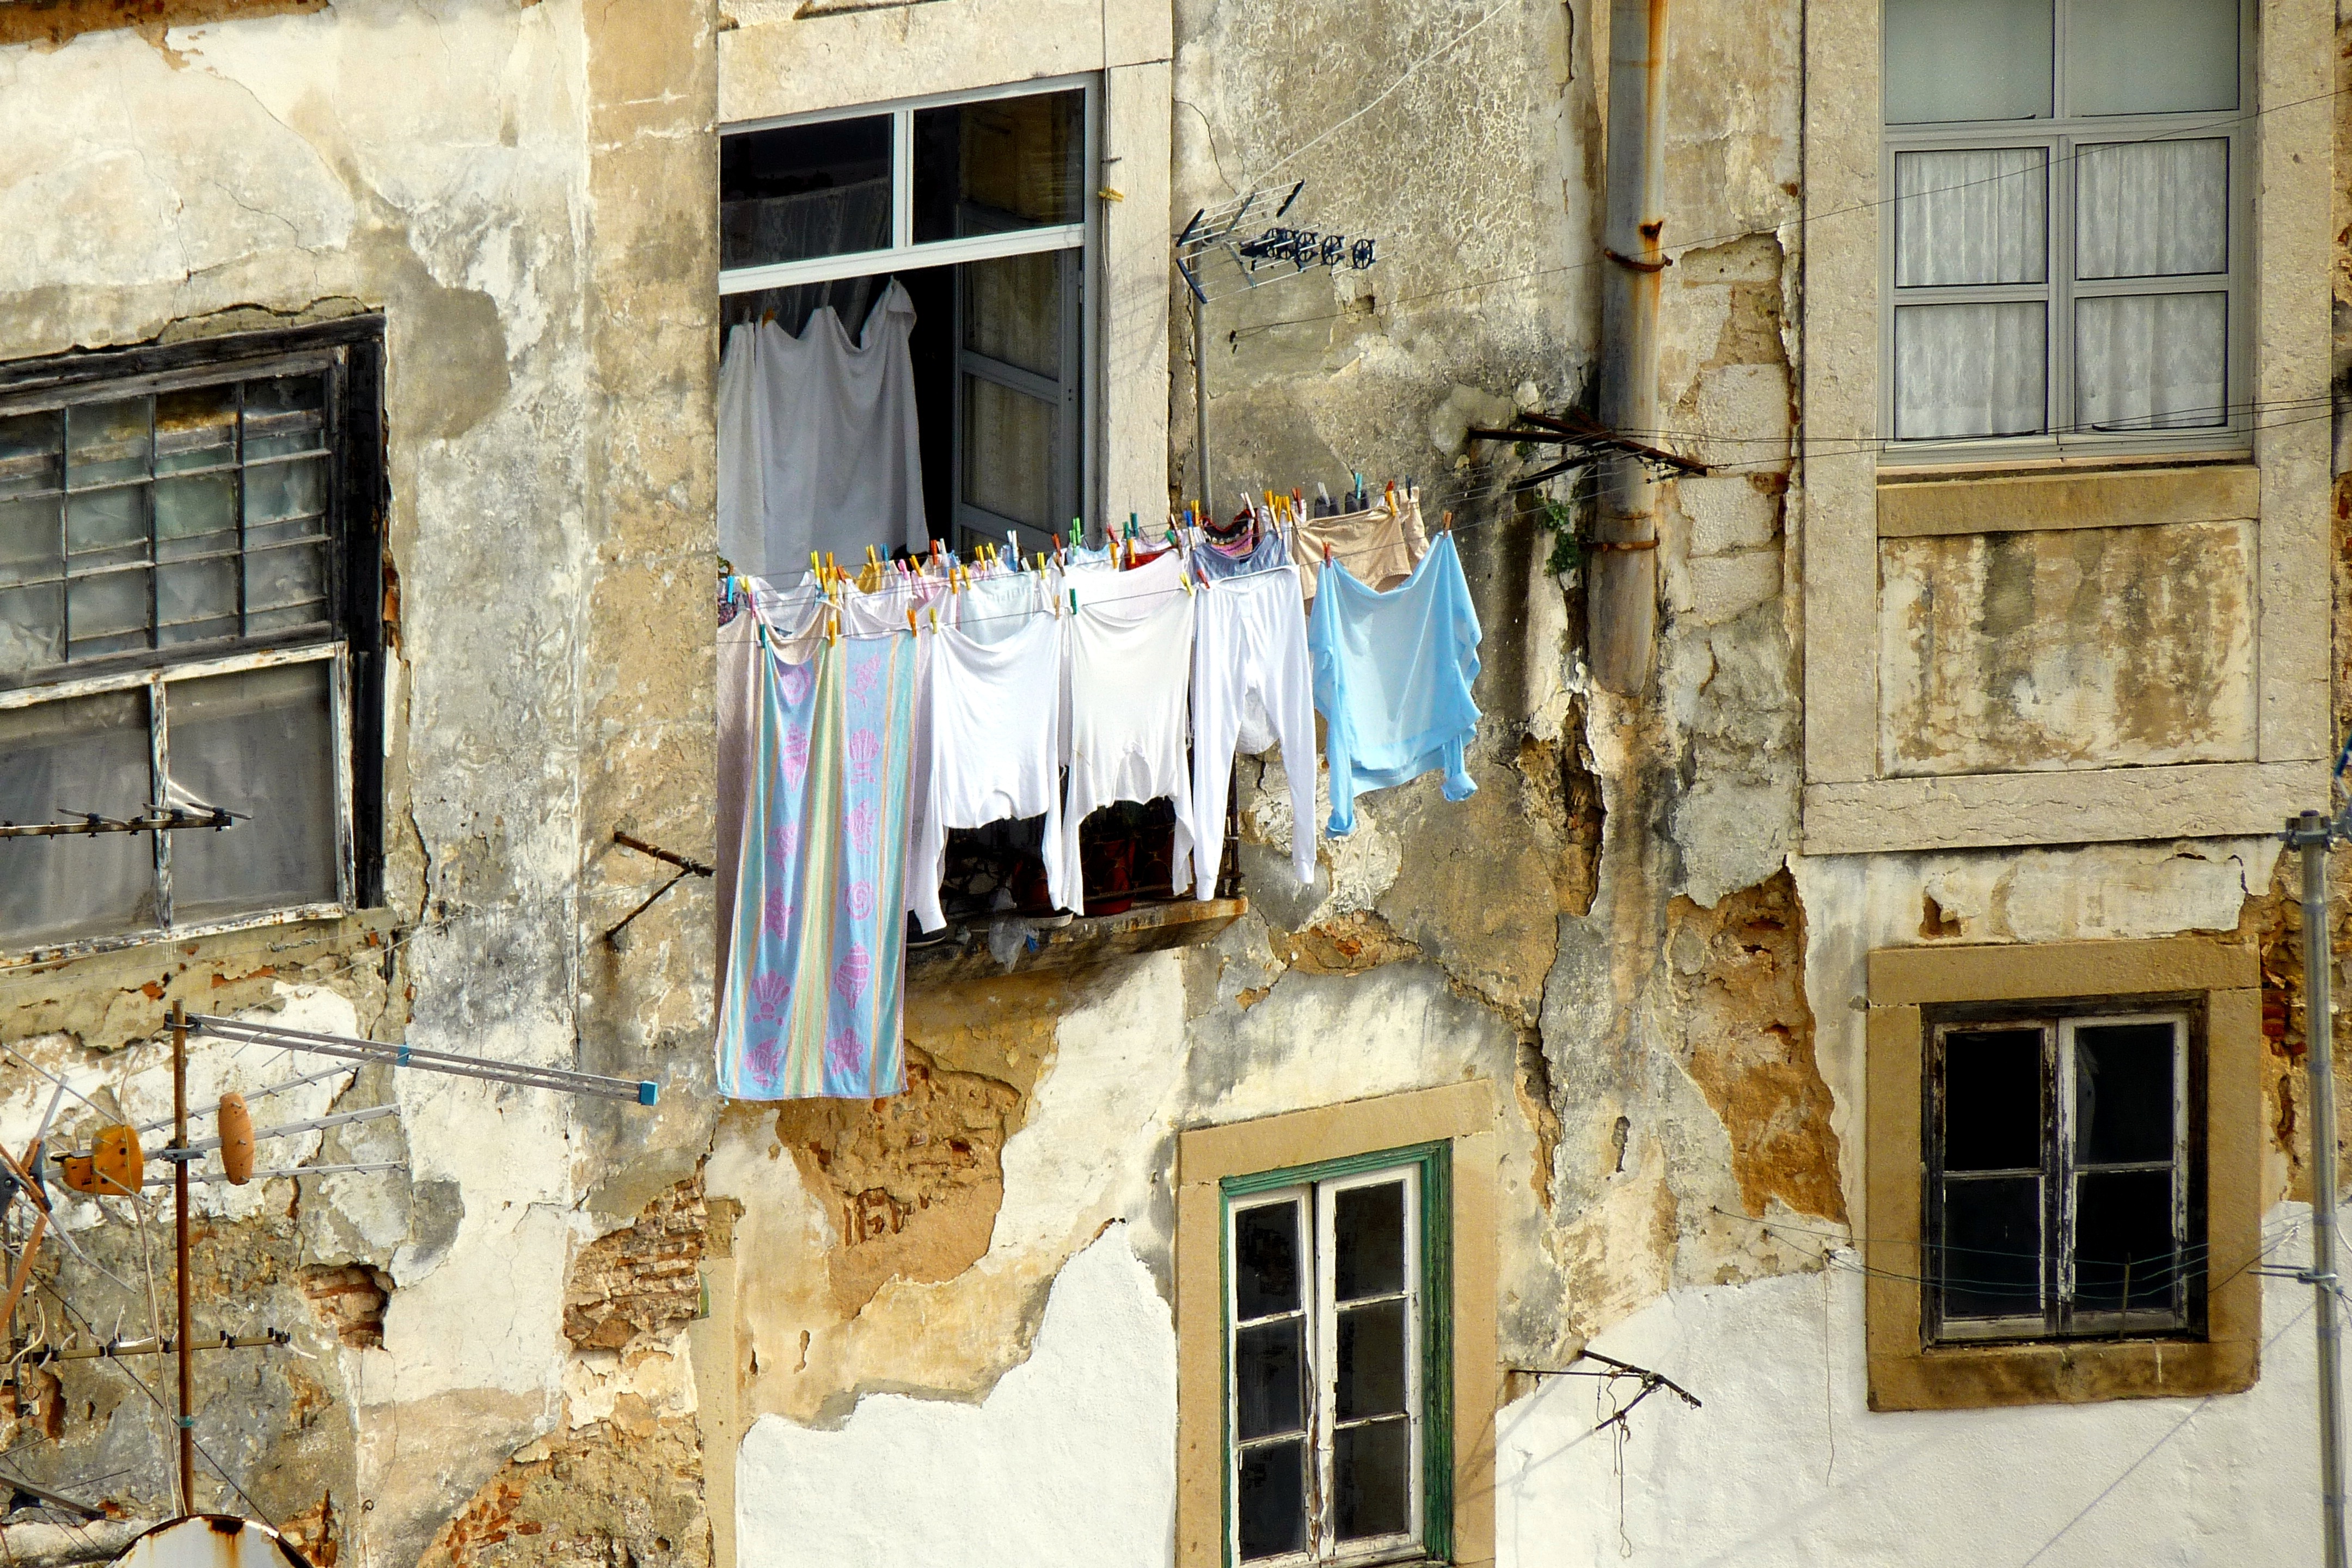
structure, street, house, window, town, home, wall, color, facade, laundry, weathered, old house, urban area